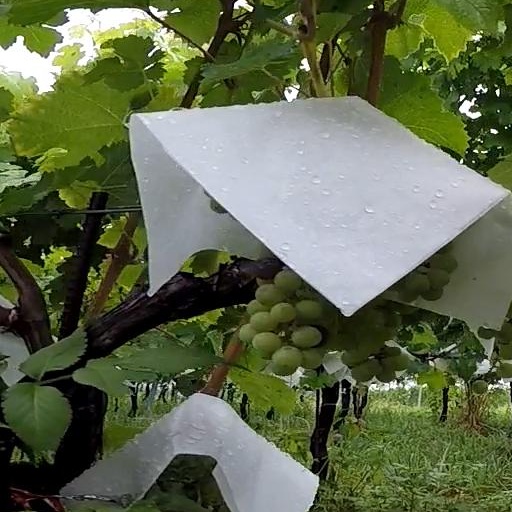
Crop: grape